Bombardier Challenger 850

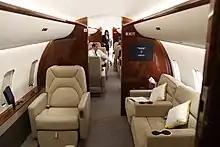
corporate interior

The Challenger 850 is derived from the Bombardier CRJ200 airliner. It is capable of accommodating 12–16 passengers. The Challenger 850 jet has a transcontinental range and a high-speed cruise of Mach 0.80.